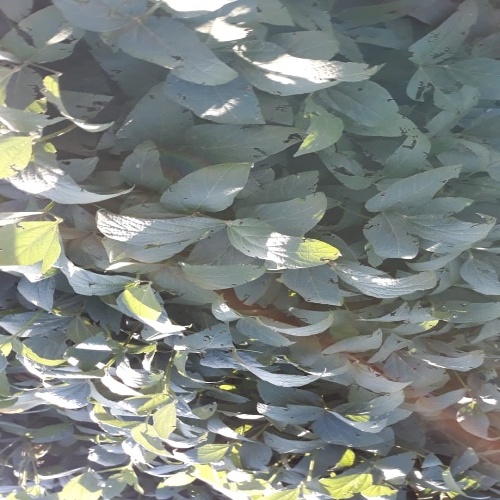
Label: Diabrotica_speciosa